Puddling (behavior)

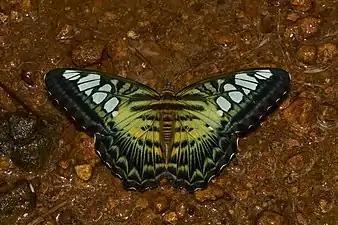
"Parthenos sylvia" mud-puddling at the edge of a forest stream

Puddling is a behaviour in which an organism seeks out nutrients in certain moist substances such as rotting plant matter, mud, and carrion, and sucks up the fluid. Where the conditions are suitable, conspicuous insects such as butterflies commonly form aggregations on wet soil, dung, or carrion. From the fluids they obtain salts and amino acids that play various roles in their physiology, ethology, and ecology. Most conspicuous in butterflies, this behaviour also has been seen in some other animals, primarily insects like the leafhoppers, e.g. the potato leafhopper, "Empoasca fabae".